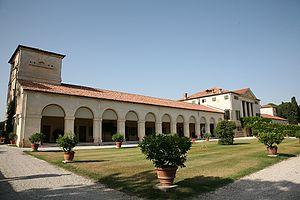
La villa Emo est une villa veneta de Andrea Palladio sise à Fanzolo, hameau de la commune de Vedelago, dans la province de Trévise et la région Vénétie, en Italie.